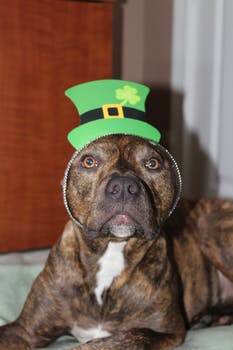
Label: No Watermark